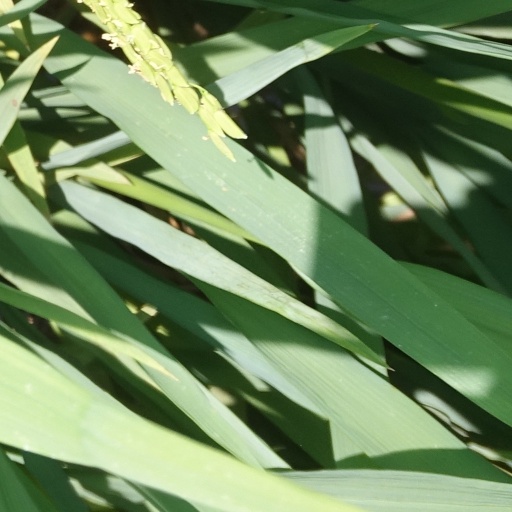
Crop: rice